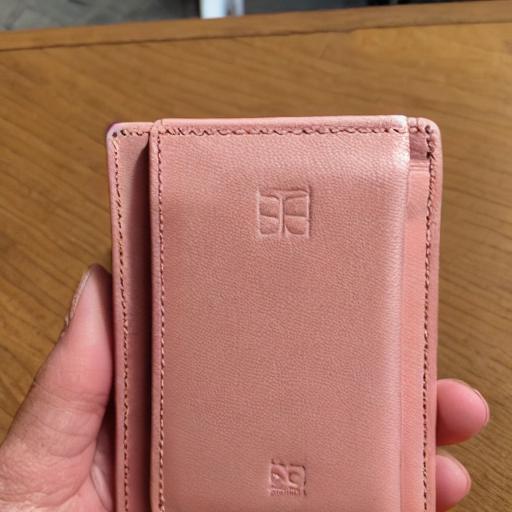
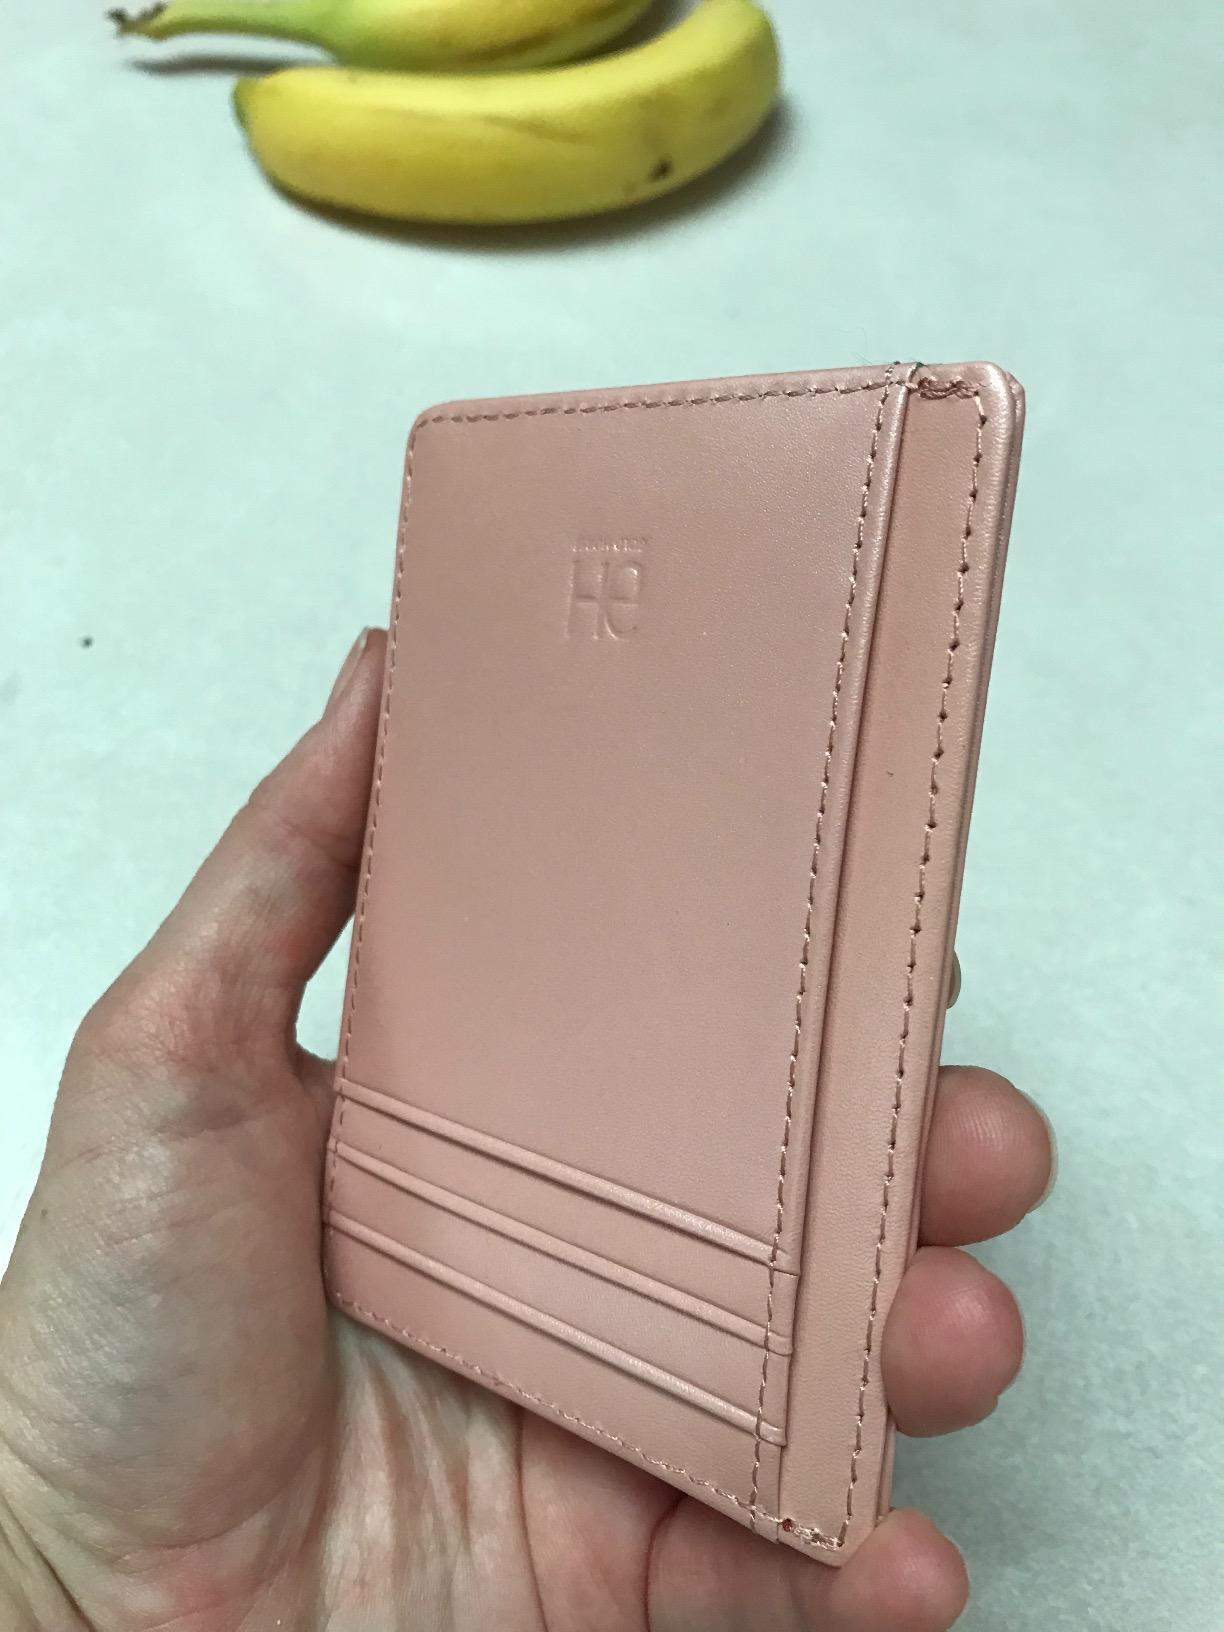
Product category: accessories_wallet
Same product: no